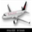
Label: airplane